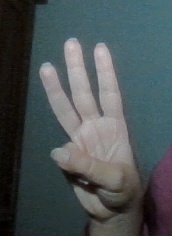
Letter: thaa